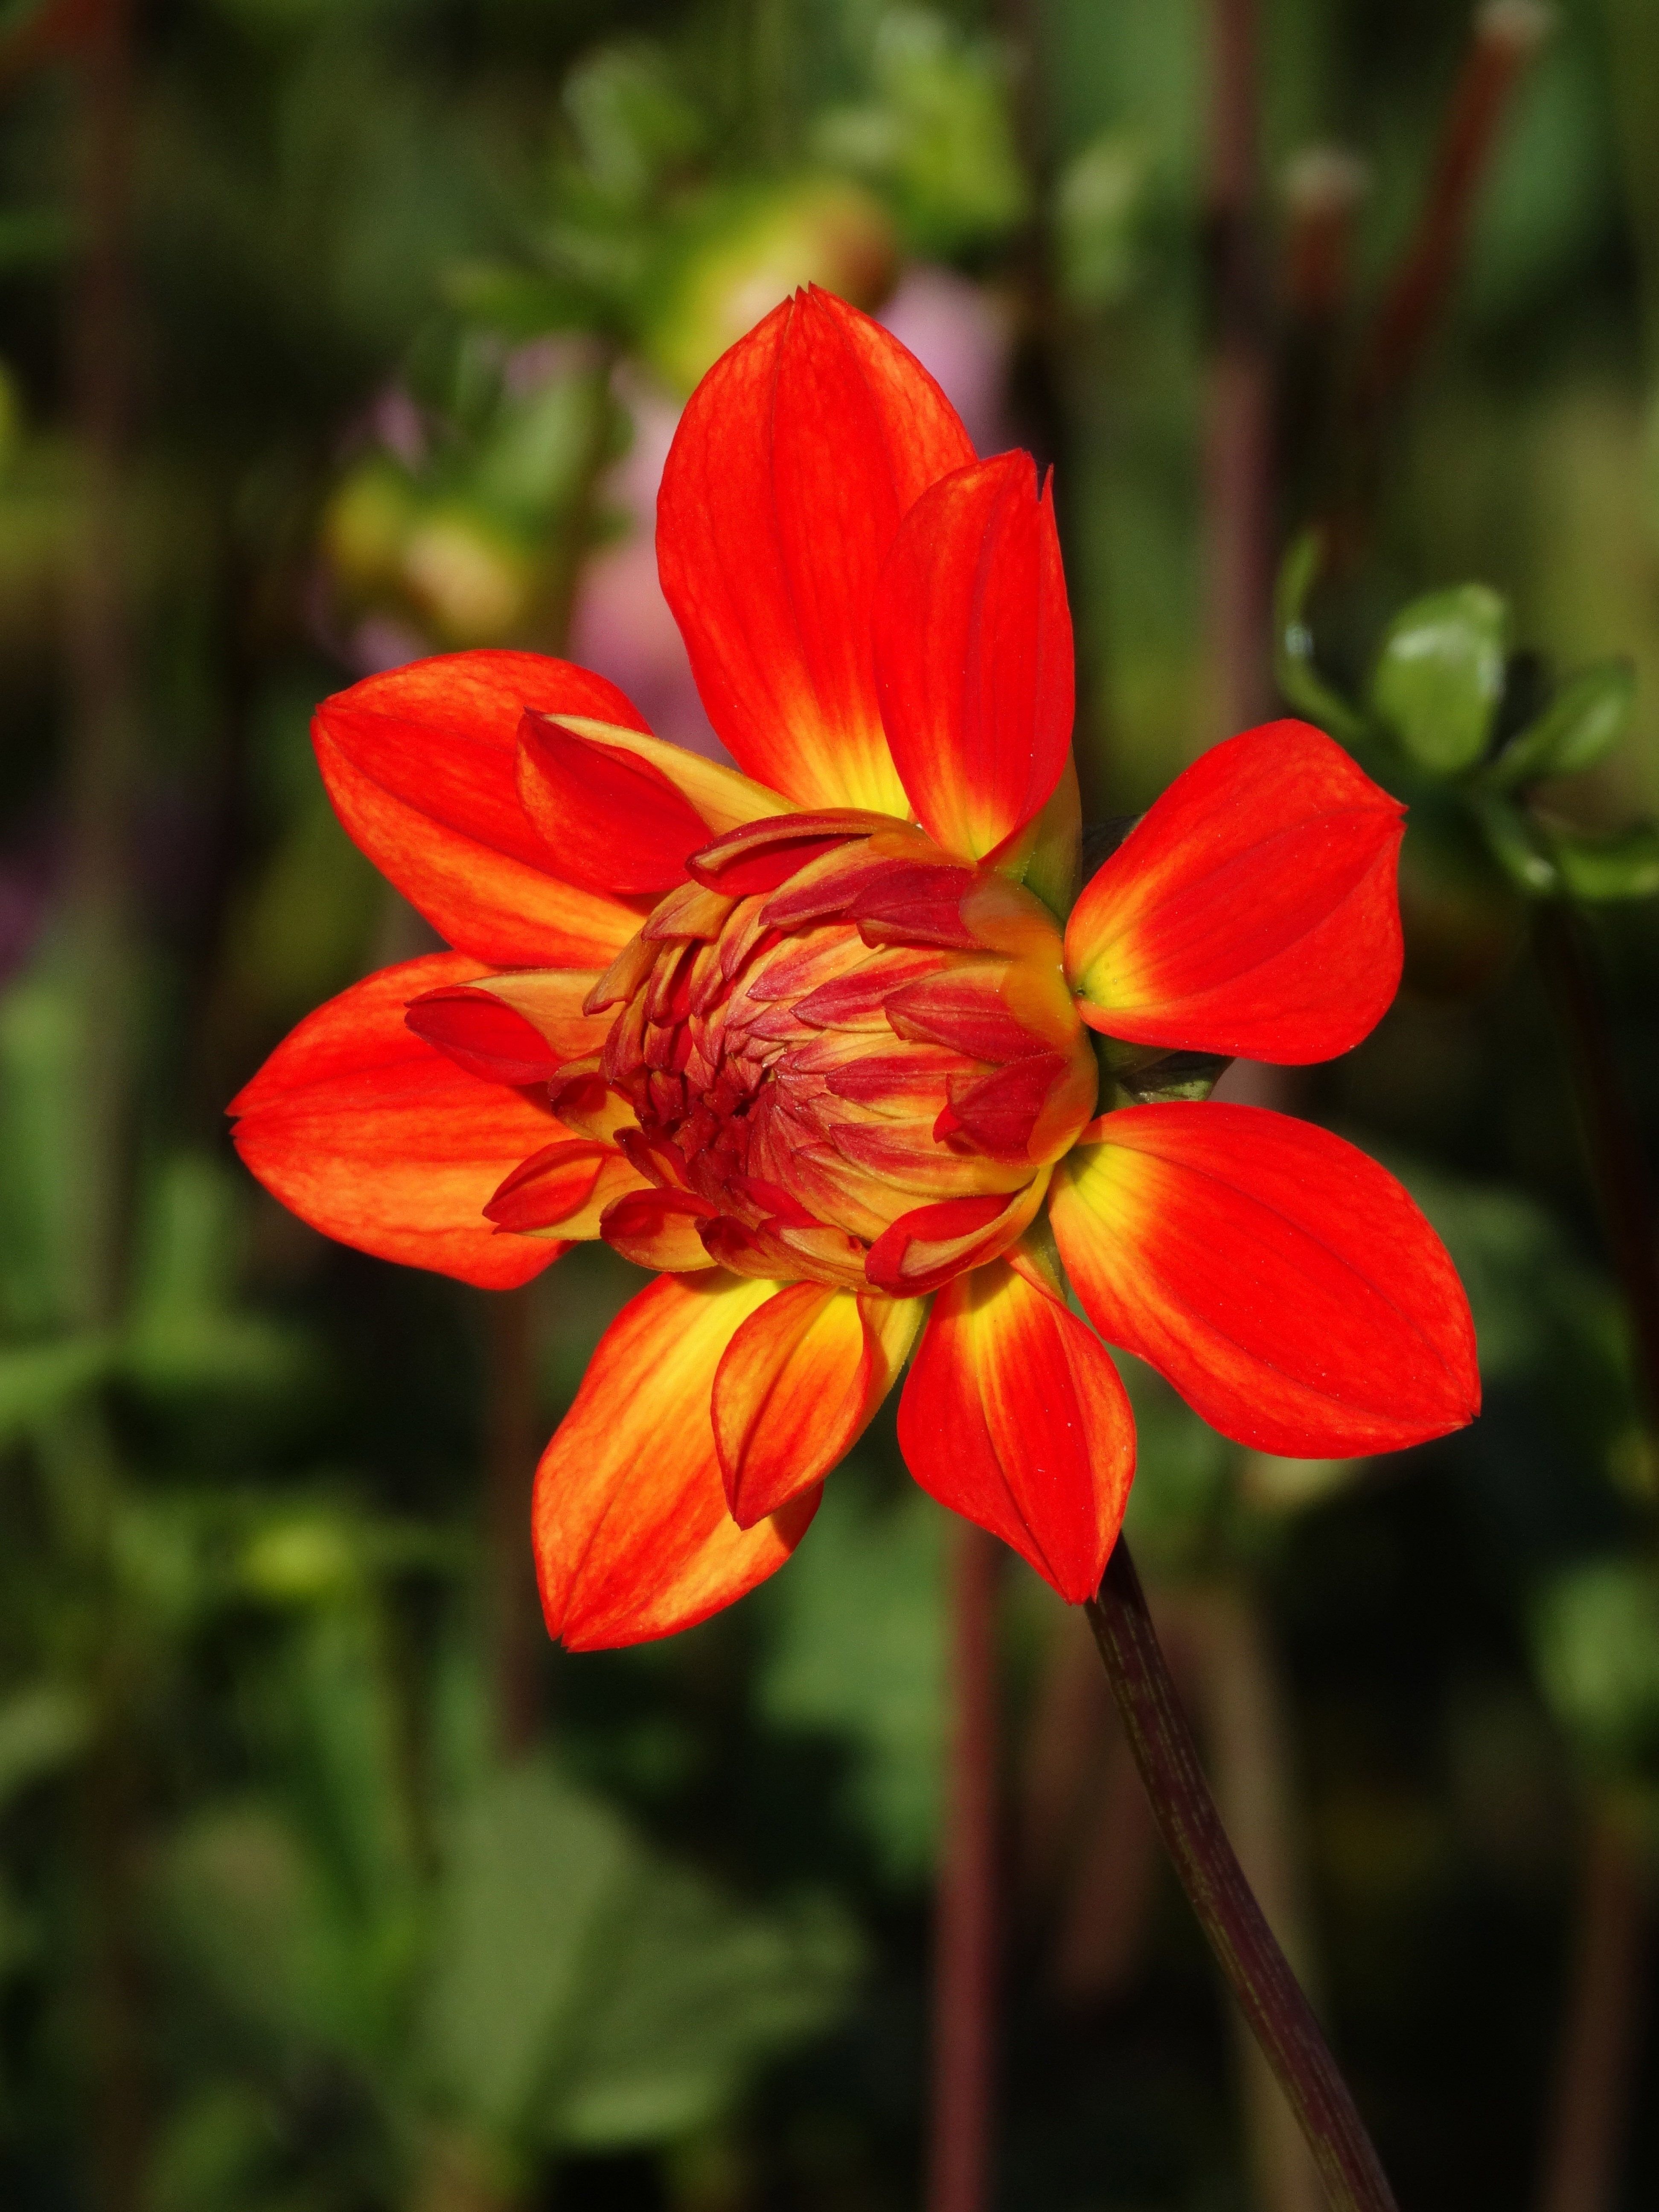
plant, flower, petal, red, color, botany, yellow, flora, wildflower, dahlia, macro photography, flowering plant, daisy family, flower bud, flower blossom, annual plant, plant stem, land plant